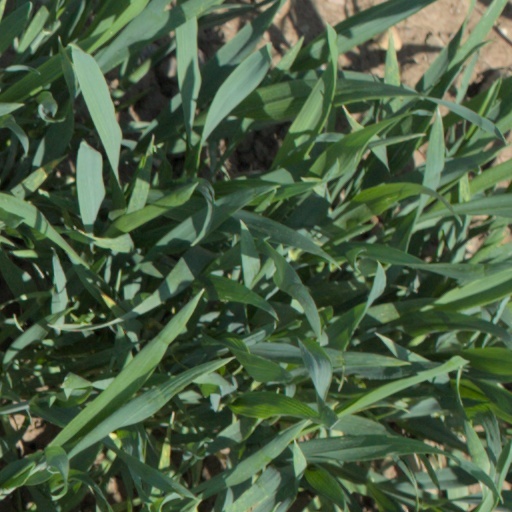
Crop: wheat